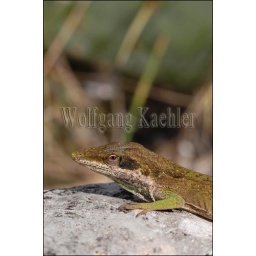
Usa, texas, hill country near hunt, green anole on rock